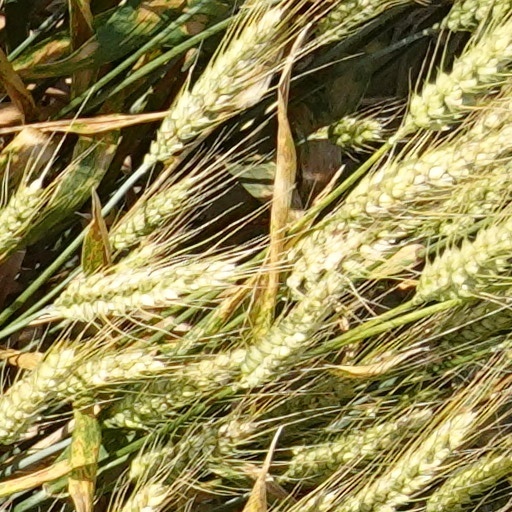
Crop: wheat